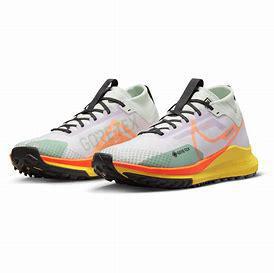
Brand: Nike
Model: Pegasus 4 Gore TEX